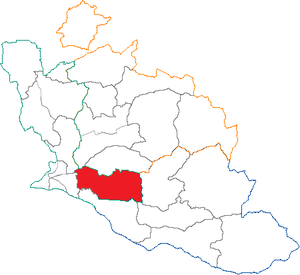
Situation du canton dans le département de Vaucluse (France)
Le canton de L'Isle-sur-la-Sorgue est un canton français situé dans le département de Vaucluse, en région Provence-Alpes-Côte d'Azur.